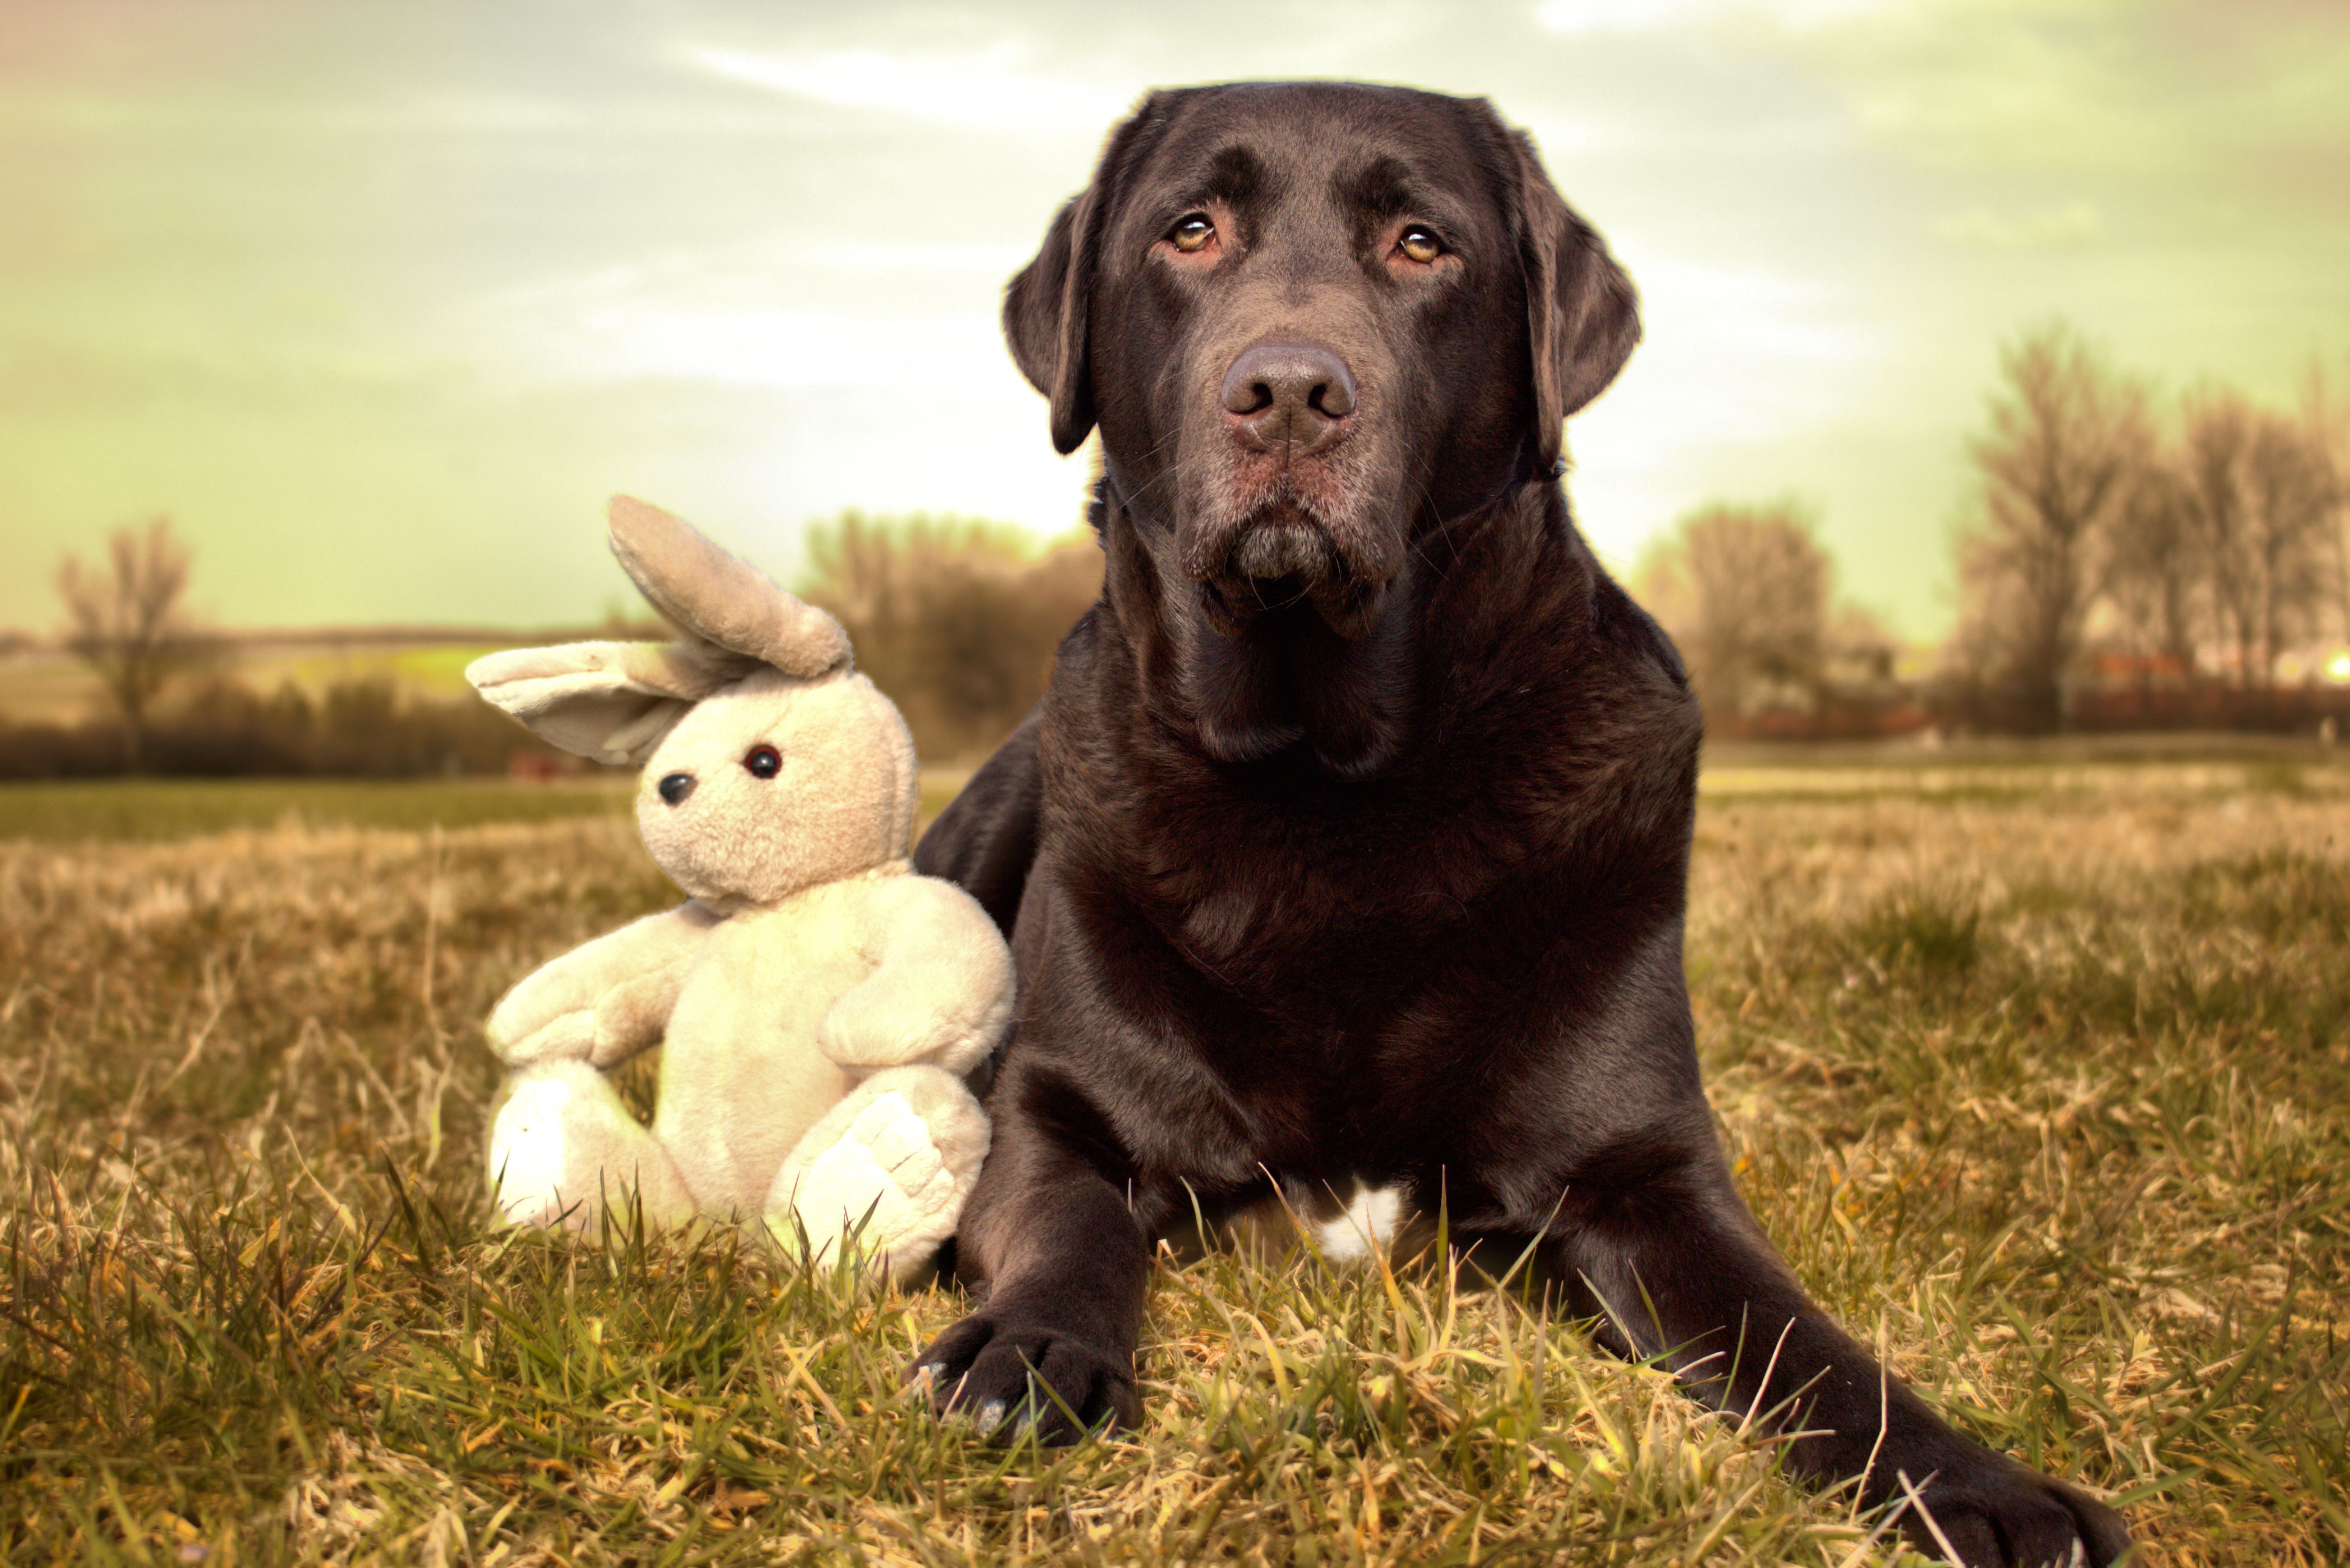
puppy, dog, mammal, friend, hare, vertebrate, labrador retriever, dog breed, retriever, flat coated retriever, chesapeake bay retriever, dog like mammal